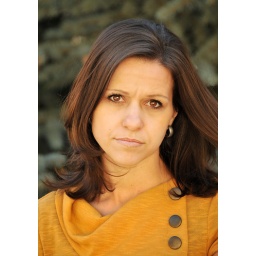
tawni head shot by pine tree 3